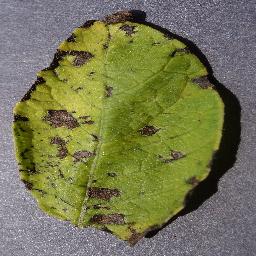
Etiqueta: Tizon_Temprano